Frank W. Hoyt Park

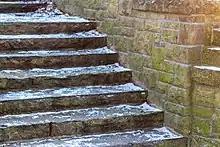

Madison Architect August L. Nerlinger had designed the Rustic-style buildings and the sandstone used in them came from the old city quarry in the park itself. Many of the stonemasons were Italian-Americans from the Greenbush neighborhood. Work finished like this: Although CWA work ceased March 31, 40 workmen completed the masonry work and roof on the shelter house in Frank W. Hoyt park last week without pay, the city park commission was told Monday night. Lucien Schlimgen, president of the commission, will write each man a person letter of thanks.